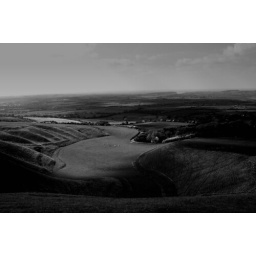
Overlooking the valley of the white horse in Uffington, Oxfordshire